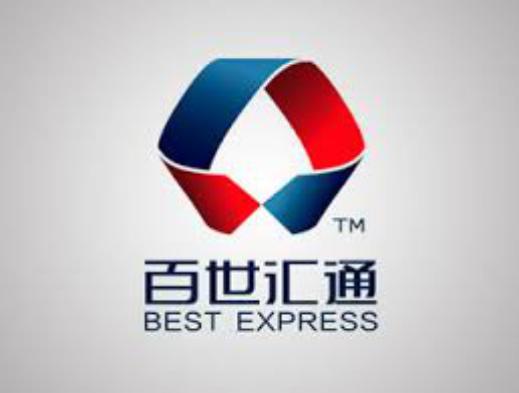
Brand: BEST EXPRESS-1
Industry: Others